Watford F.C.

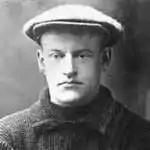
Long-serving Skilly Williams was Watford's first choice goalkeeper between 1914 and 1926.

Following relegation to the Southern League Second Division in 1903, Watford appointed its first manager – former England international and First Division top scorer John Goodall. He led Watford to promotion, and kept the team in the division until his departure in 1910. Despite financial constraints, Watford won the Southern League title in the 1914–15 season under his successor, Harry Kent. Watford held the title for five years following the suspension of the Southern League during the First World War – after finishing the 1919–20 season runners-up on goal average, the club resigned from the Southern League to join the new Football League Third Division.